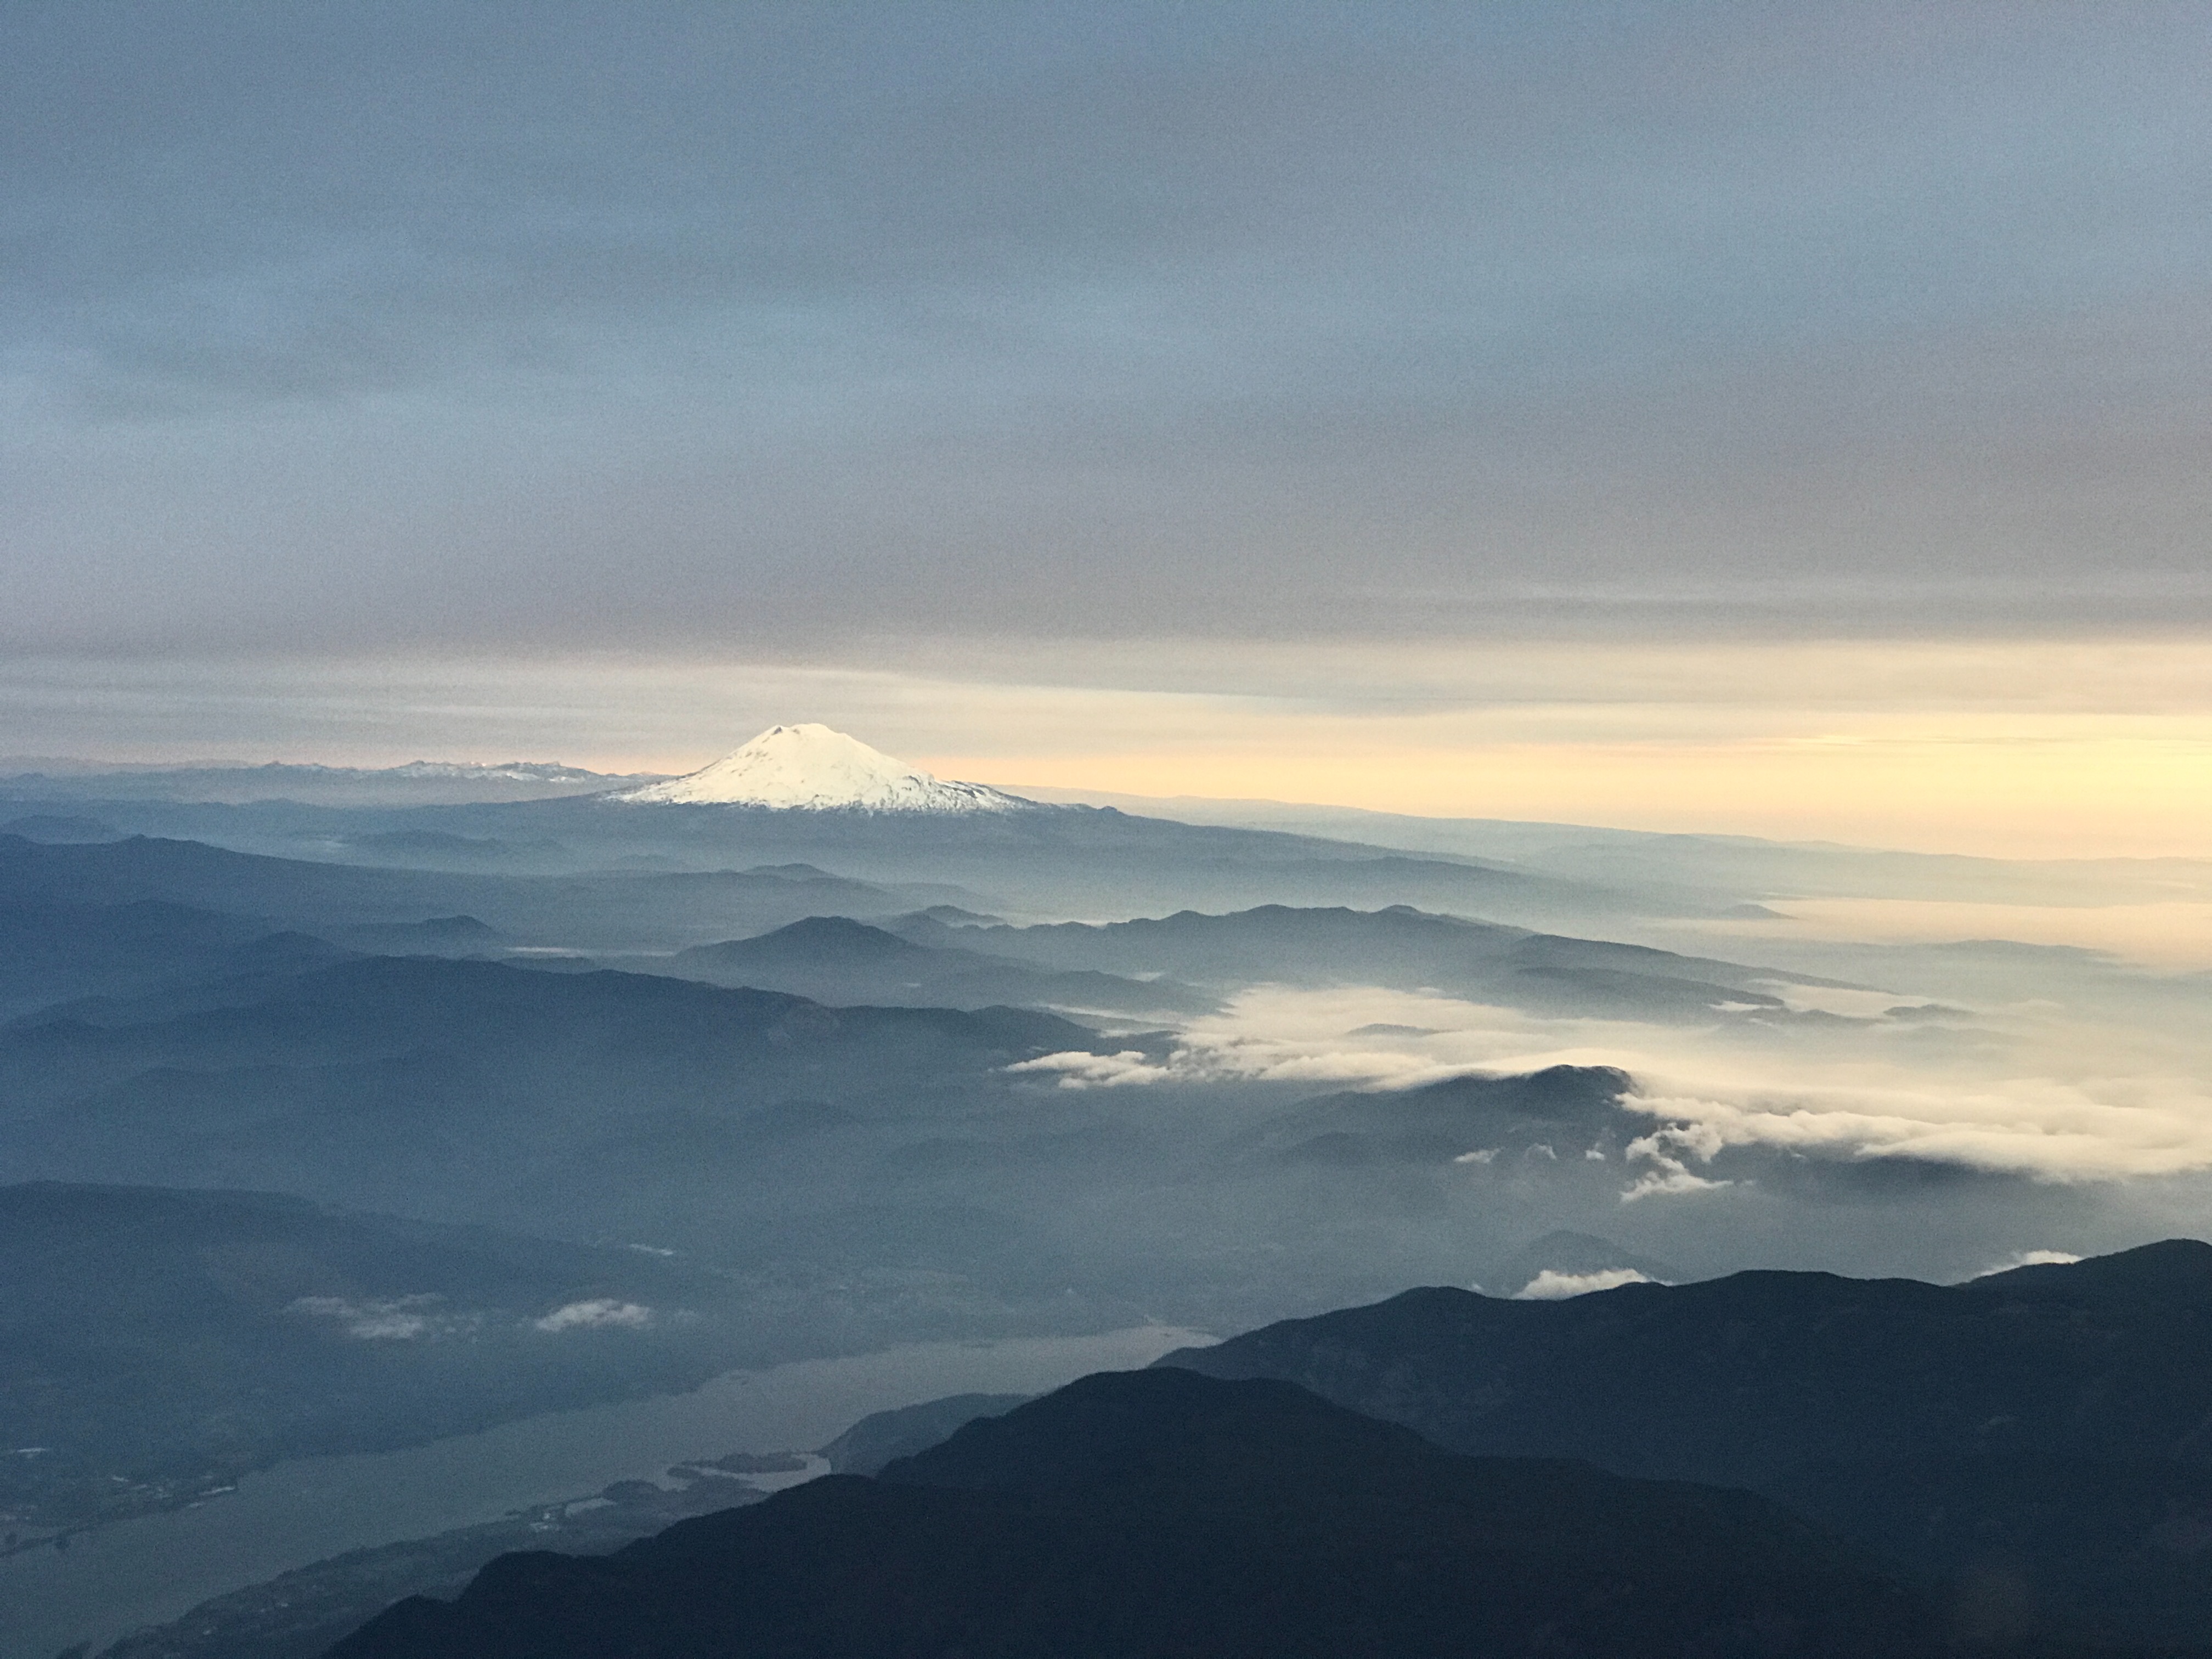
horizon, mountain, cloud, sky, sunrise, mist, sunlight, morning, hill, dawn, atmosphere, mountain range, dusk, flight, ridge, plain, summit, plateau, landform, atmospheric phenomenon, atmosphere of earth, mountainous landforms